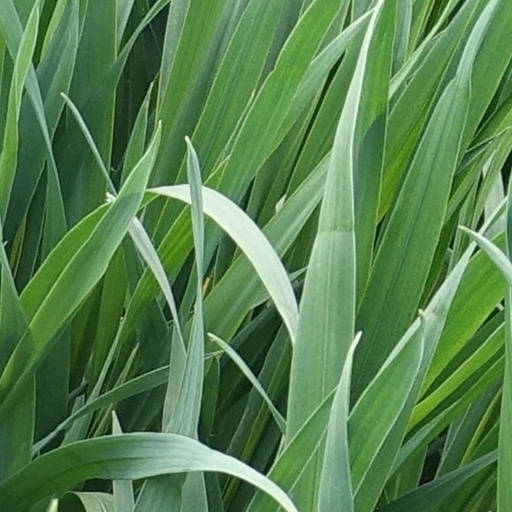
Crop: wheat